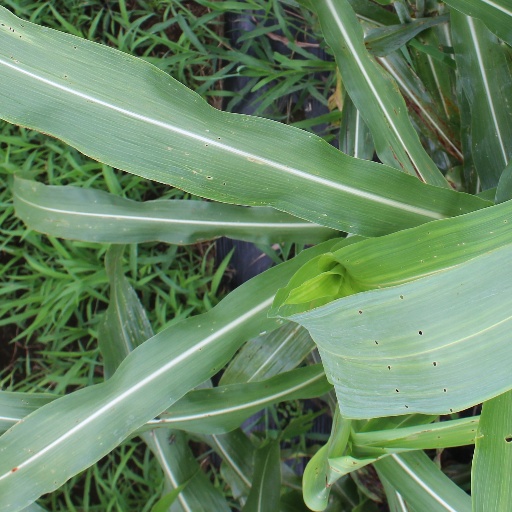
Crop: sorghum